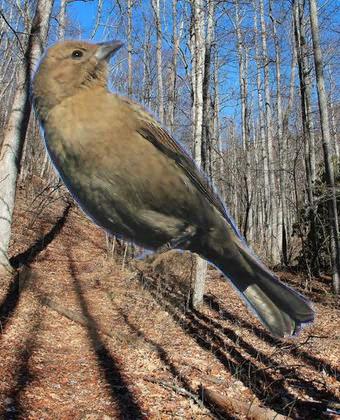
Bird species: Shiny_Cowbird
Bird type: landbird
Background: land